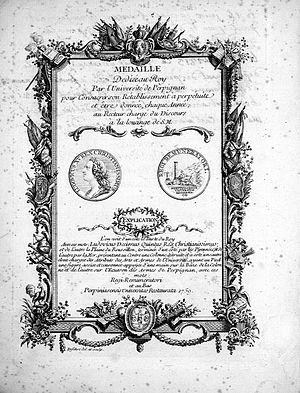
Description de la médaille dédiée au roi Louis XV par l'Université de Perpignan en 1759